Puget Sound faults

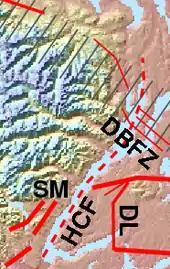
Excerpt from main map showing the putative Hood Canal Fault (dashed line) running up Hood Canal and Dabob Bay, the Dabob Bay Fault Zone (DBFZ), Saddle Mountain faults (SM), and western end of the Seattle Fault zone (approximate).

Hood Canal marks an abrupt change of physiography between the Puget Lowland and the Olympic Mountains to the west. Based on this and geophysical anomalies it was inferred that there is a major, active strike-slip fault zone running from the south end of Hood Canal, up Dabob Bay, and continuing north on land. This is conformable with some regional tectonic interpretations that put a major terrane boundary between the Olympics and the Puget Lowland, and imply a connection (either via the Discovery Bay Fault, or closer to Port Townsend) to the various faults in the Strait of Juan de Fuca. This boundary would be the contact where northward movement of the basement rock of the Puget Lowland against the Olympic Peninsula is accommodated; it would be expected to be a significant seismological zone.